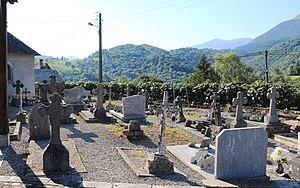
Cimetière de Marsas (Hautes-Pyrénées)
Marsas est une commune française située dans le département des Hautes-Pyrénées, en région Occitanie.